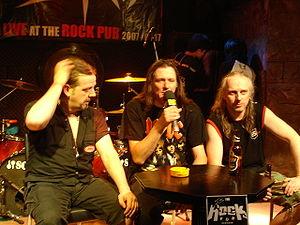
Sodom est un groupe, de thrash metal allemand, originaire de Gelsenkirchen. Ils changent plusieurs fois de formation, et seul le bassiste et chanteur Tom Angelripper reste le seul membre original restant. Avec Kreator, Destruction et Tankard, Sodom est considéré comme l'un des big four du thrash metal allemand. En date, Sodom compte quinze albums studio, trois albums live, quatre compilations et sept EPs.